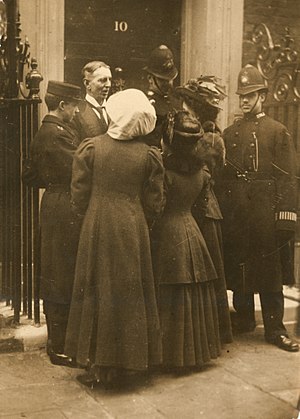
Elspeth Douglas McClelland
Elspeth Douglas McClelland var en engelsk suffragette og arkitekt.